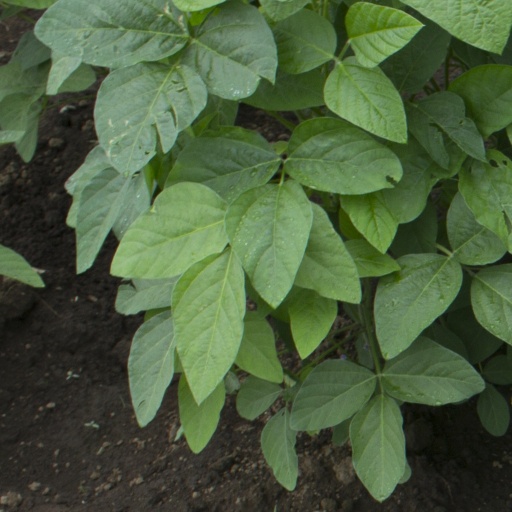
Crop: soybean